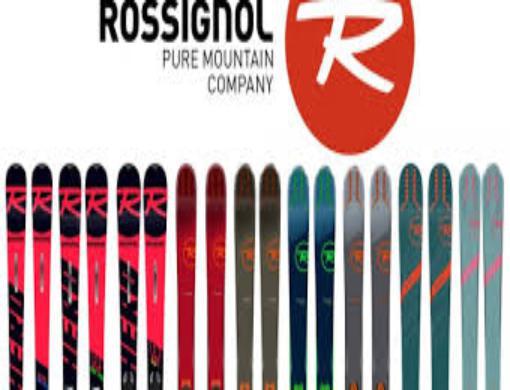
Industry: Sports